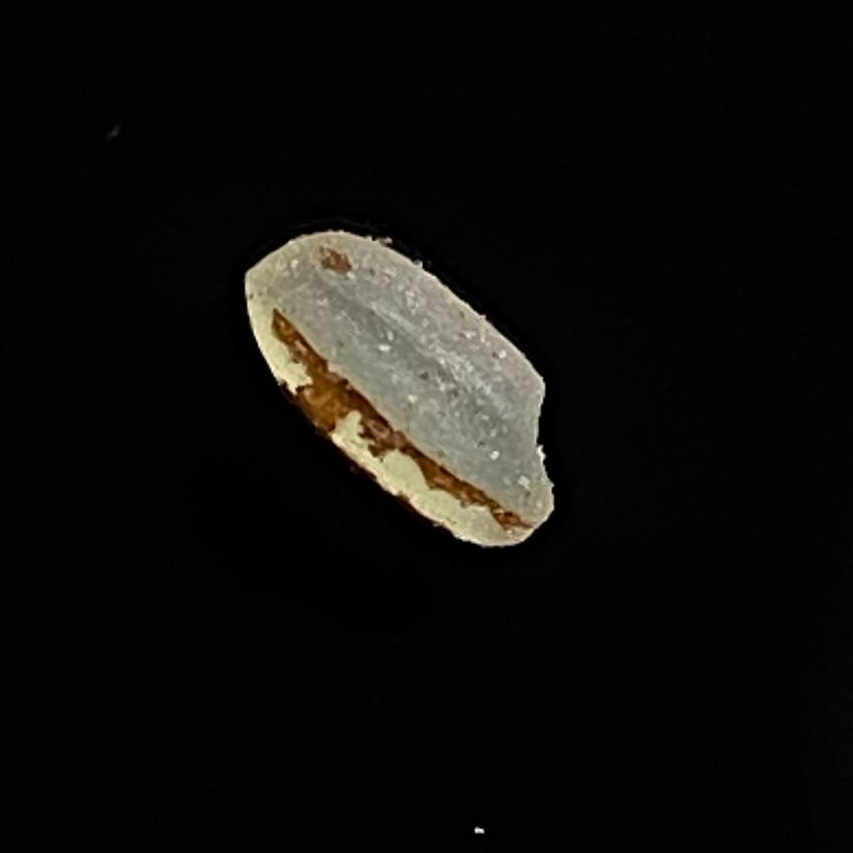
Rice variety: Lal_Aush